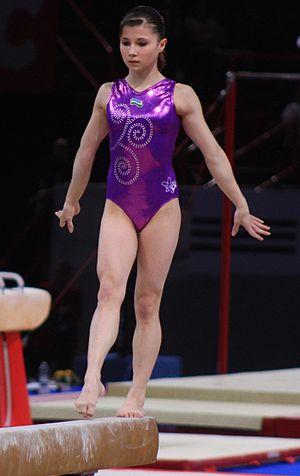
Luisa Galiulina lors des qualifications de la poutre aux 17e Internationaux de France en 2010.